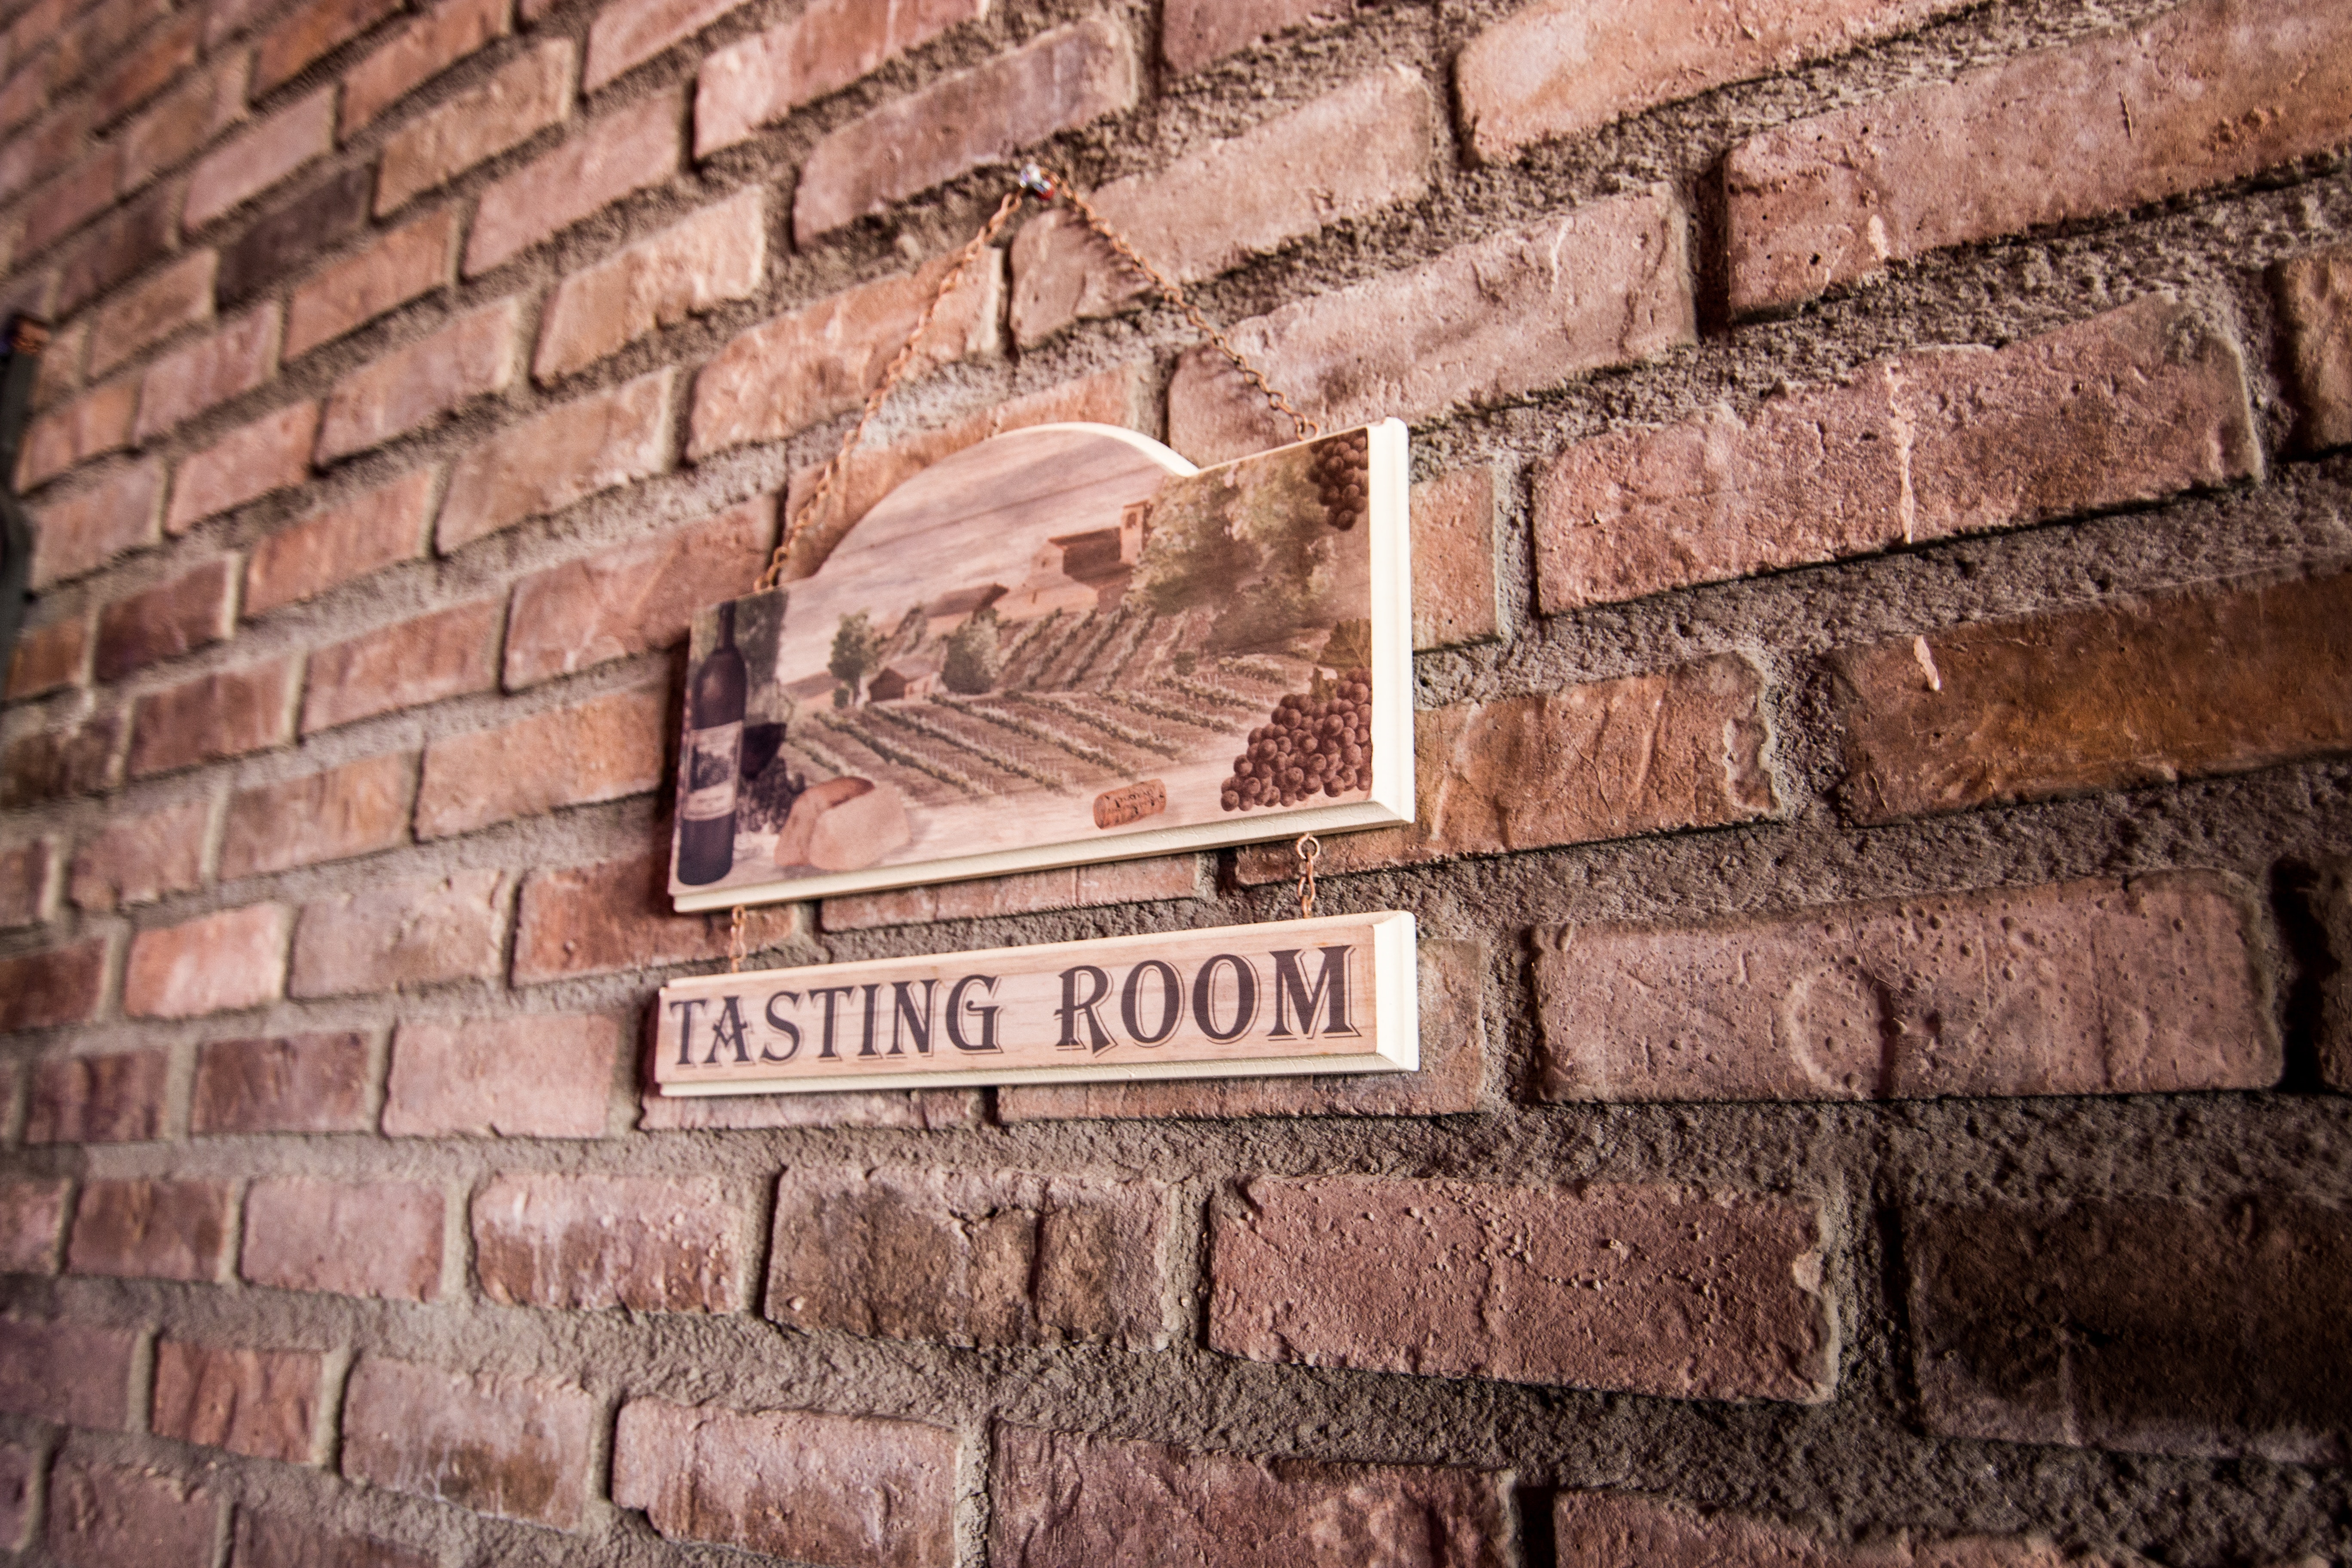
brickwork, brick, wall, stone wall, architecture, signage, building, sign, arch